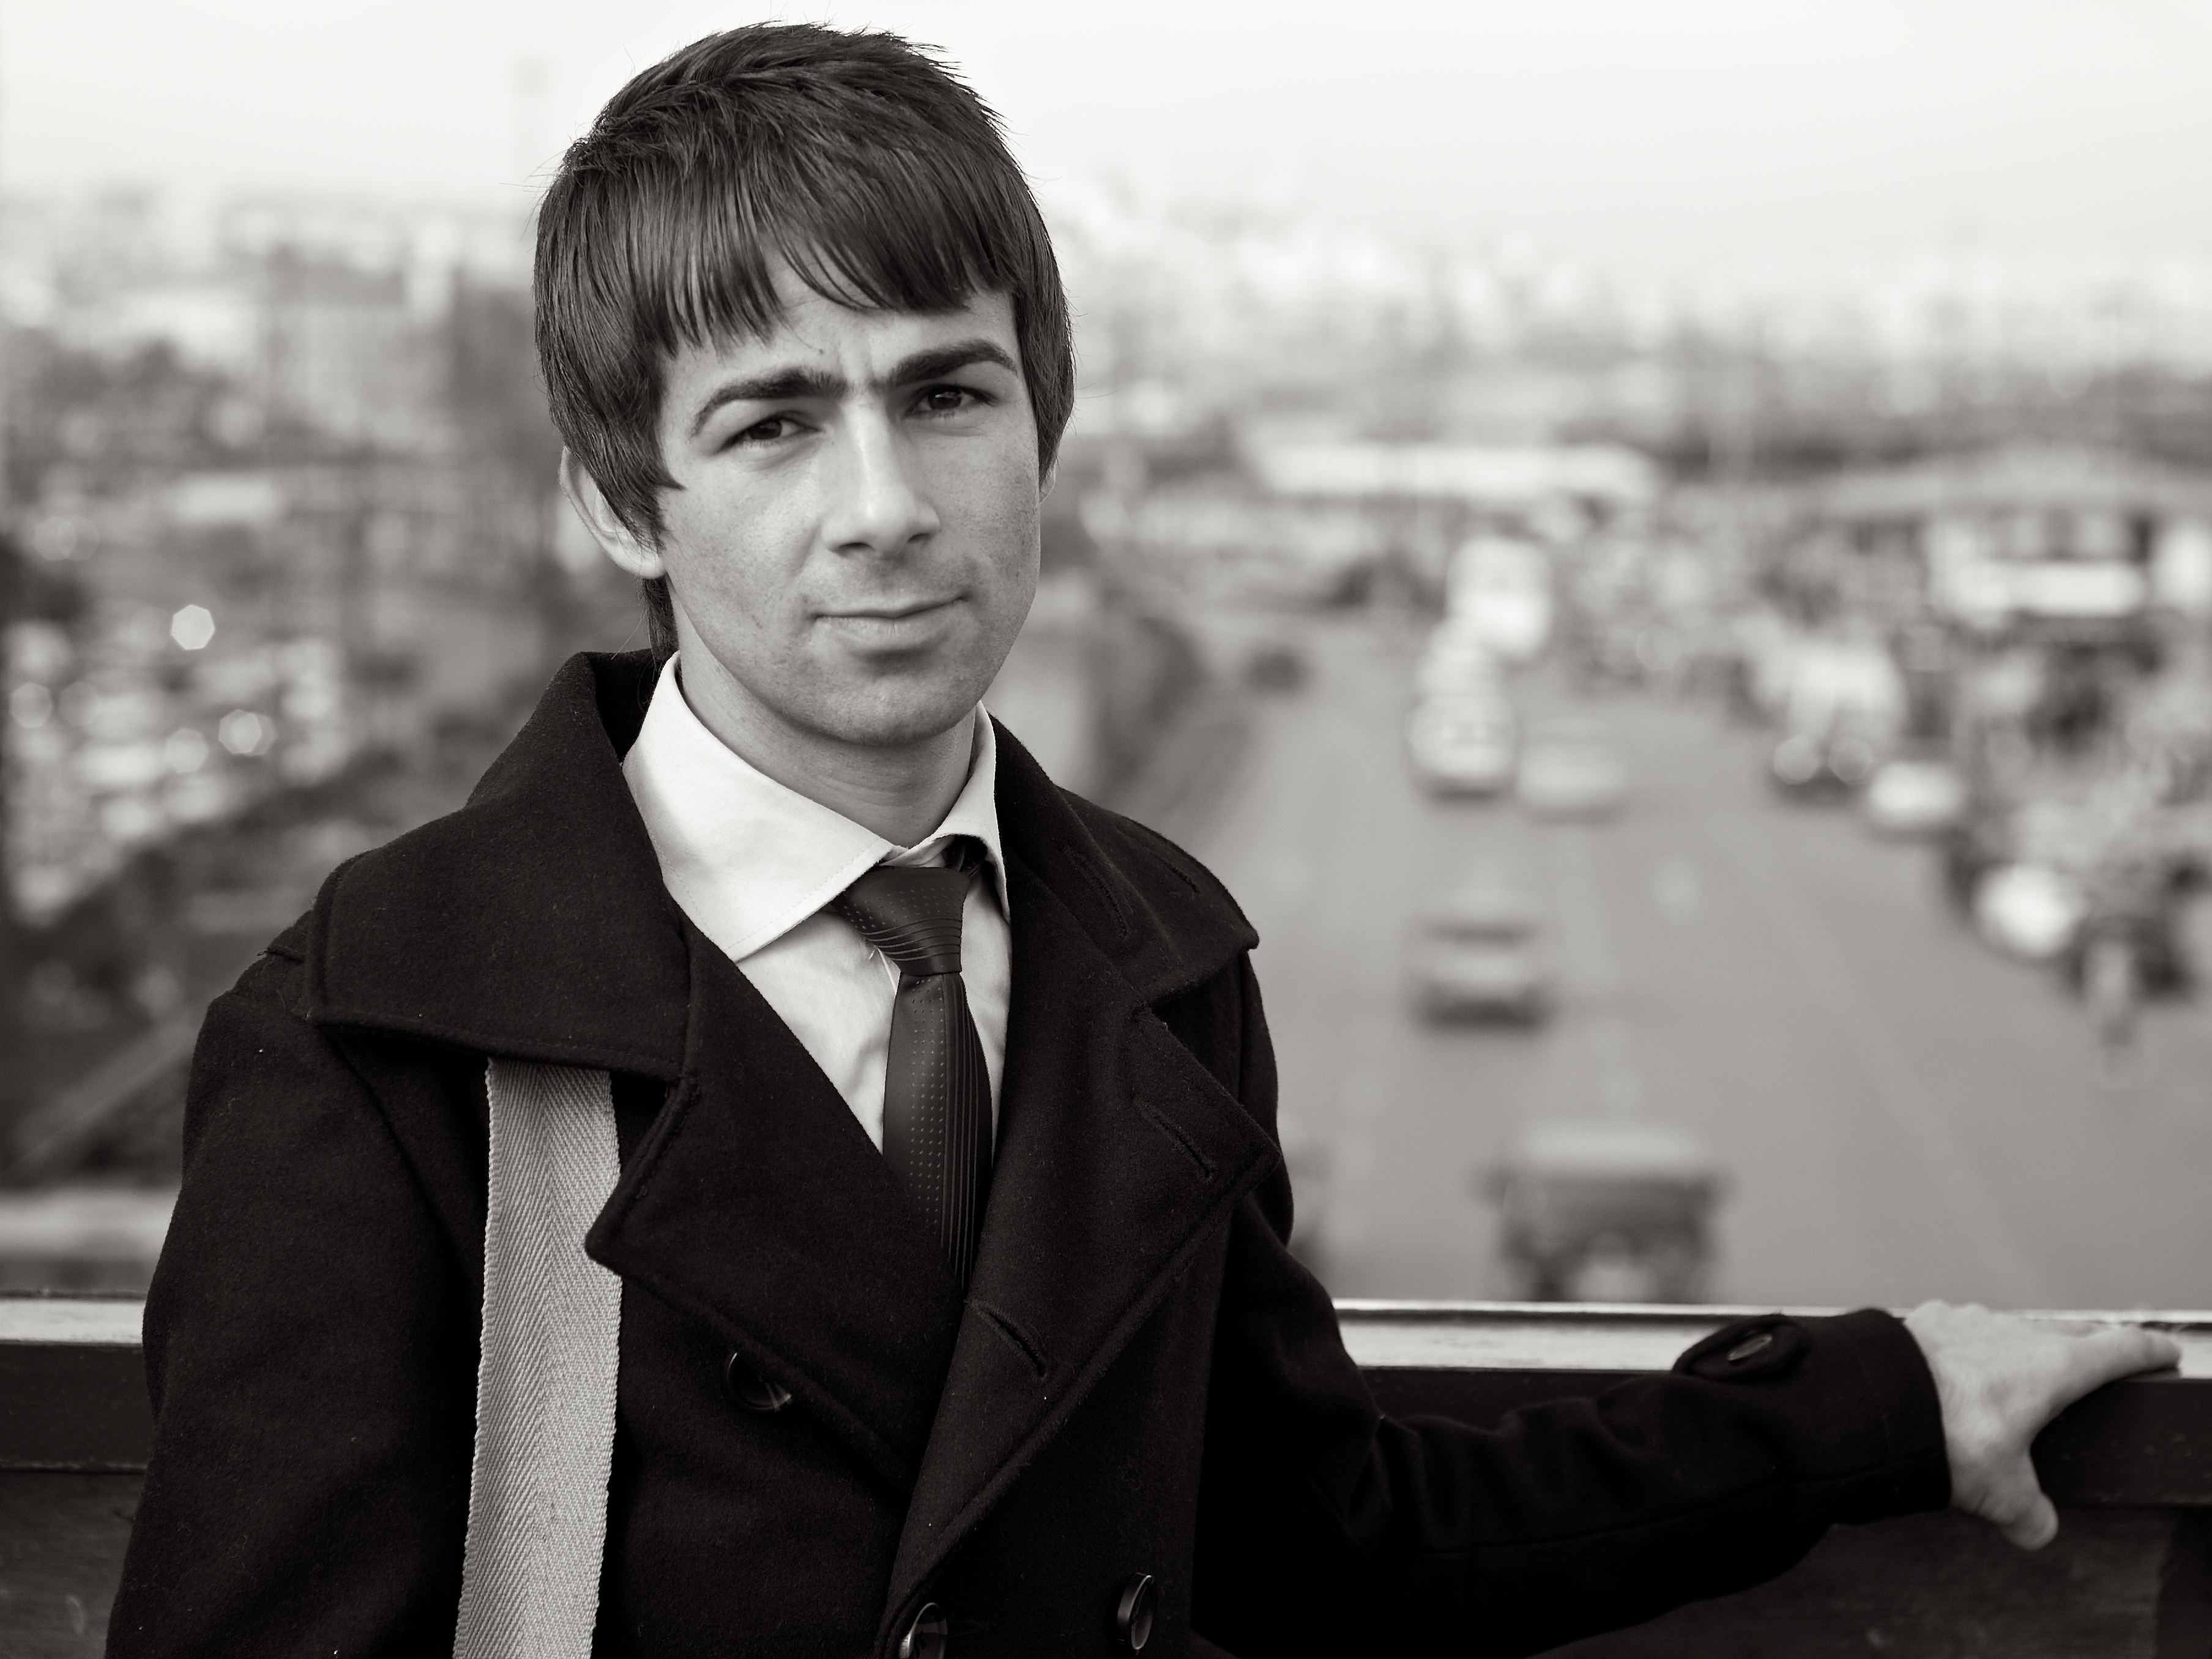
man, person, black and white, white, street, photography, ebook, male, portrait, training, black, monochrome, groom, streetphotography, flickr, thomas, video, gentleman, olympus, photograph, omd, fuji, leica, monochrom, leuthard, hcb, thomasleuthard, streettogs, formal wear, monochrome photography, portrait photography